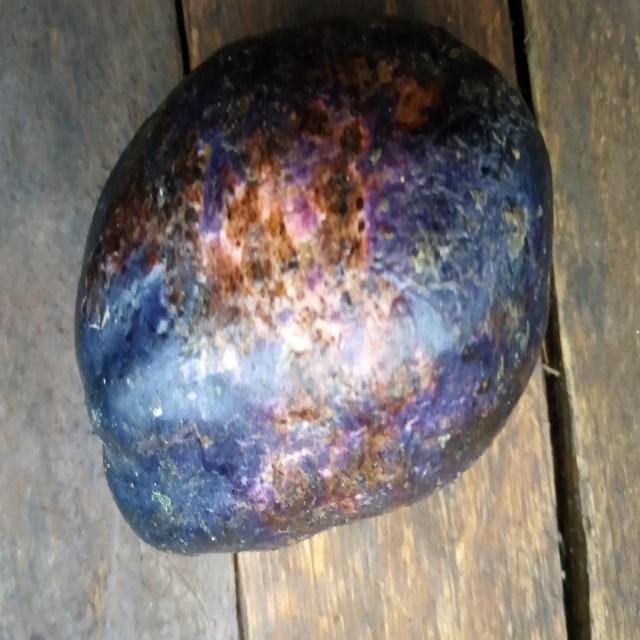
Plum grade: spotted